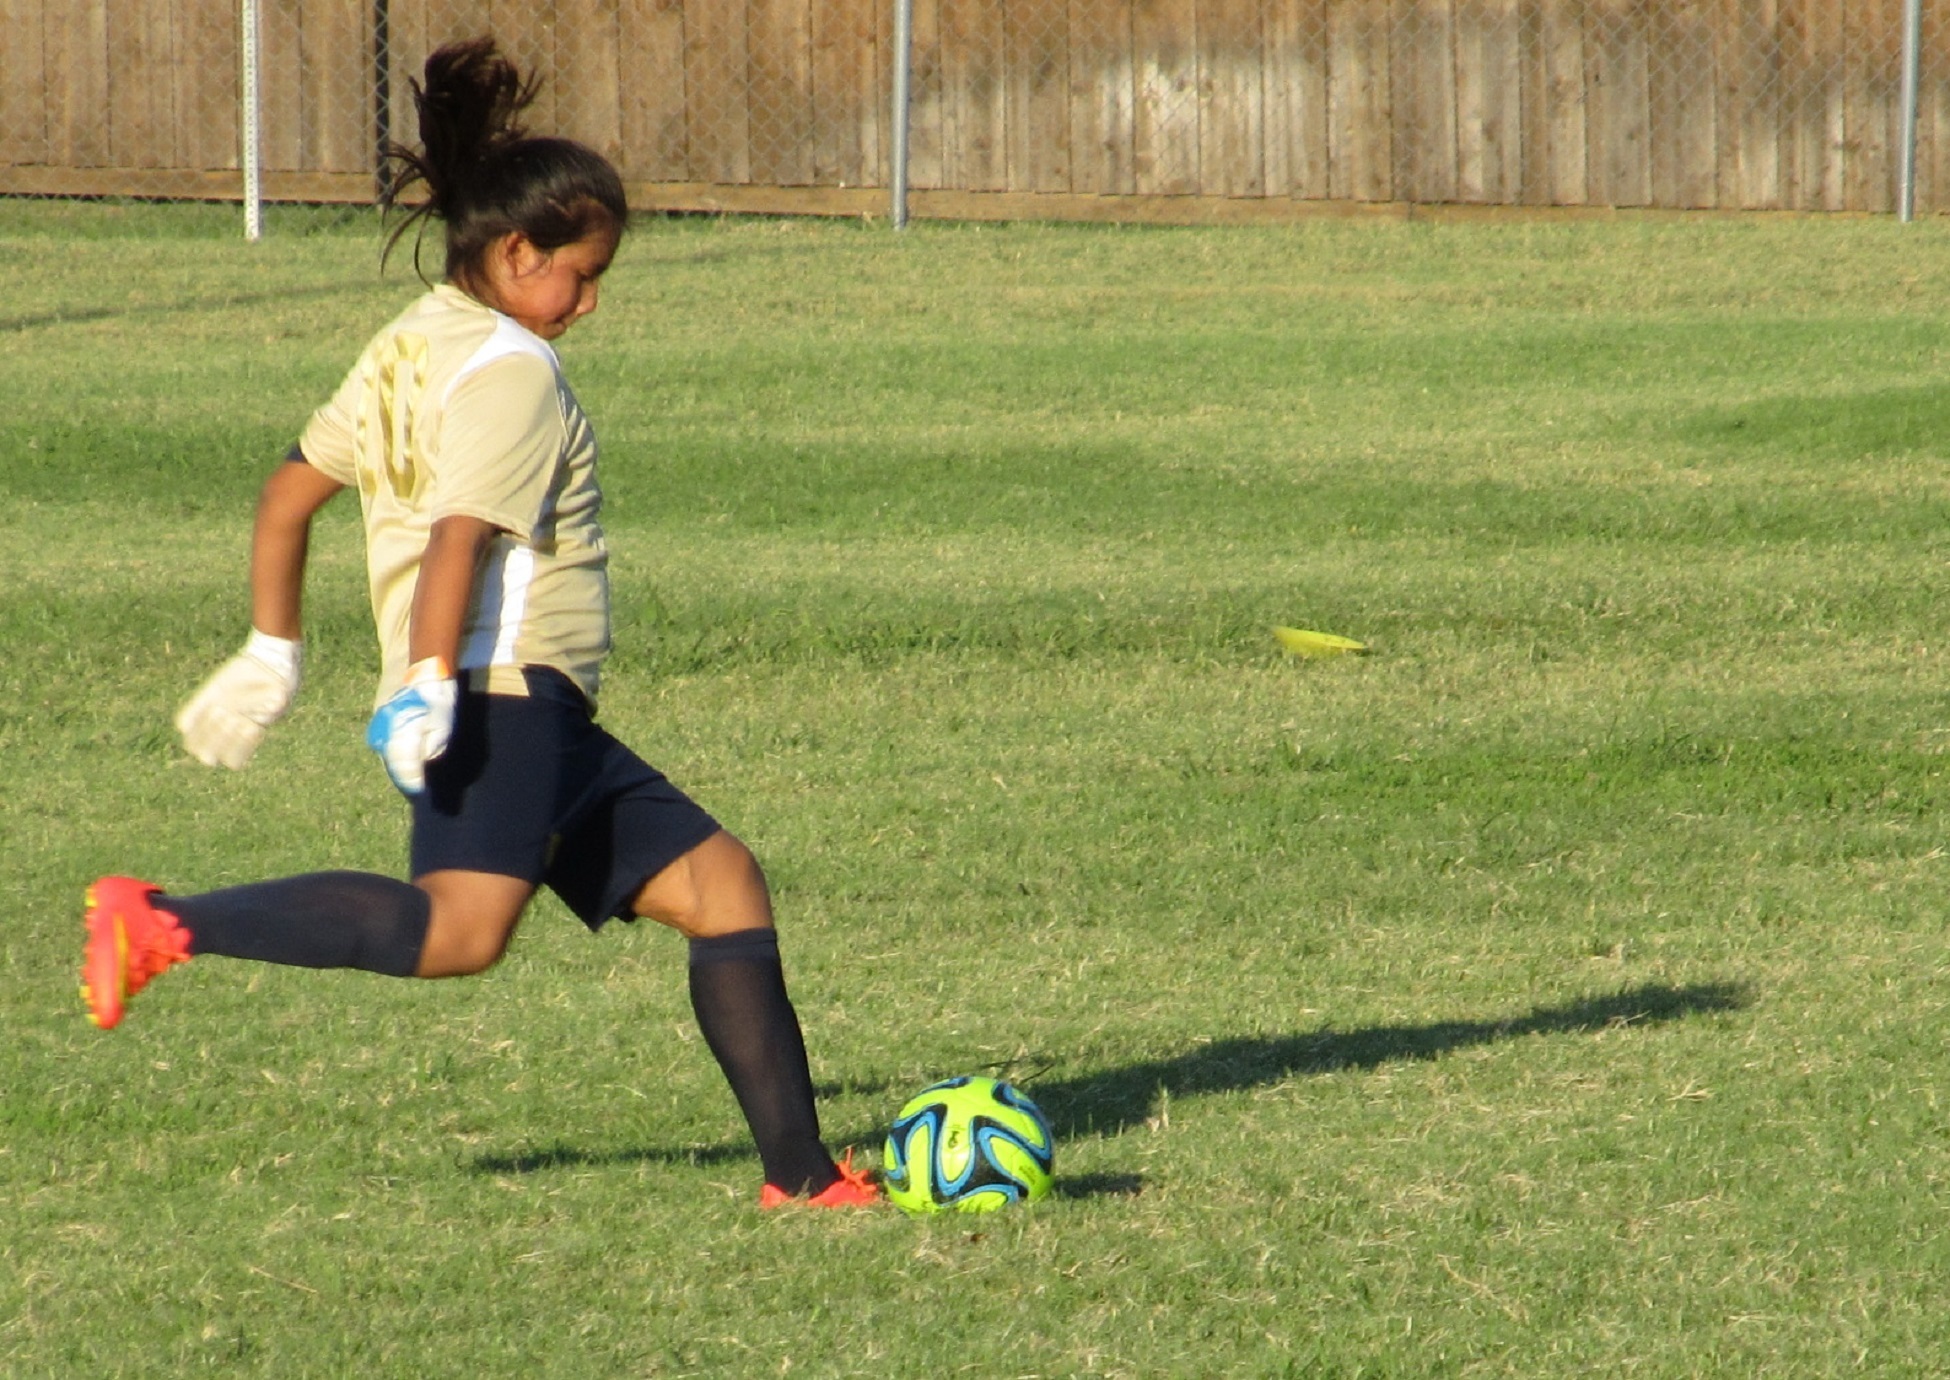
grass, girl, sport, lawn, game, play, youth, soccer, football, player, competition, fun, sports, ball, kick, tackle, football player, kicking